Battle of San Juan (1598)

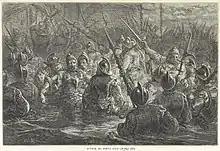
The English assault

On 18 June Cumberland with his forces advanced and then swept into San Juan's streets meeting little resistance; he found that some of the citizenry had already fled. The government officials and other residents had taken refuge in El Morro and 250 Spanish soldiers were ensconced within the Morro Citadel. Soon after the town had been occupied, the English had artillery ferried ashore from their fleet and a formal siege was instituted. Two days later the siege was under way and El Morro was bombarded from both land and sea while in the meantime Cumberland set about sacking the town. Knowing that the Spanish were short of supplies, the English preferred to lay siege to the castle of El Morro rather than destroy it. After nearly 15 days huddled inside El Morro, short of food and ammunition and being constantly bombarded, the Spanish governor Antonio Mosquera requested terms on 30 June for a surrender. Cumberland refused this request and set his own terms for the Spanish surrender of which Mosquera eventually agreed to. He and his followers were repatriated to Cartagena several weeks later.